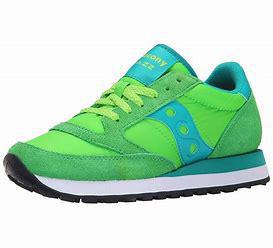
Brand: Saucony
Model: Jazz Original